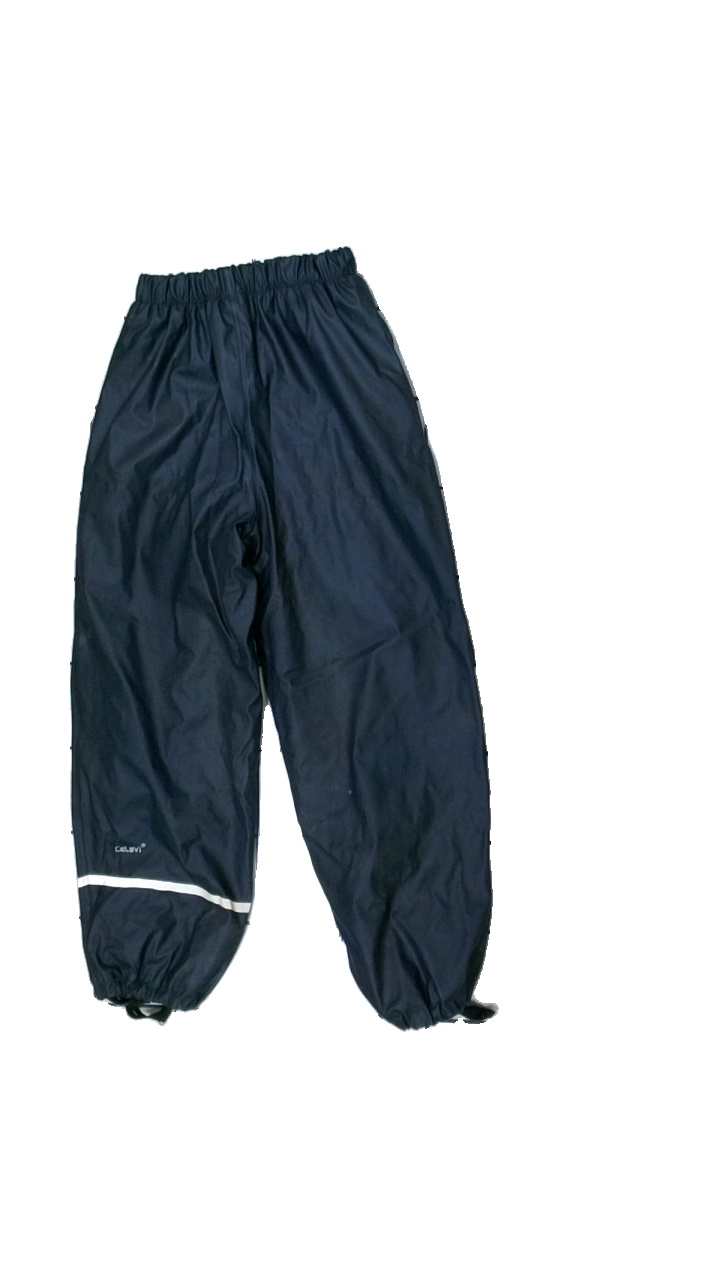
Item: Winter Trousers (Children)
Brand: Celavi
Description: blå fodrade regnbyxor med logga, fläck bak och lerfläckar över hela
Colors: Blue
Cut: Regular
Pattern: Logo print
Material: ?
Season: Winter
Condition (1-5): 2
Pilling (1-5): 5
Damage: fläckar
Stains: Major
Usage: Export
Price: <50